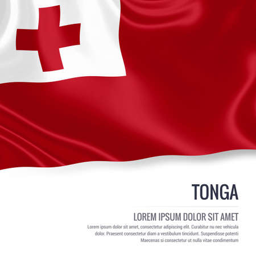
silky flag waving on an isolated white background with the white text area for your advert message .